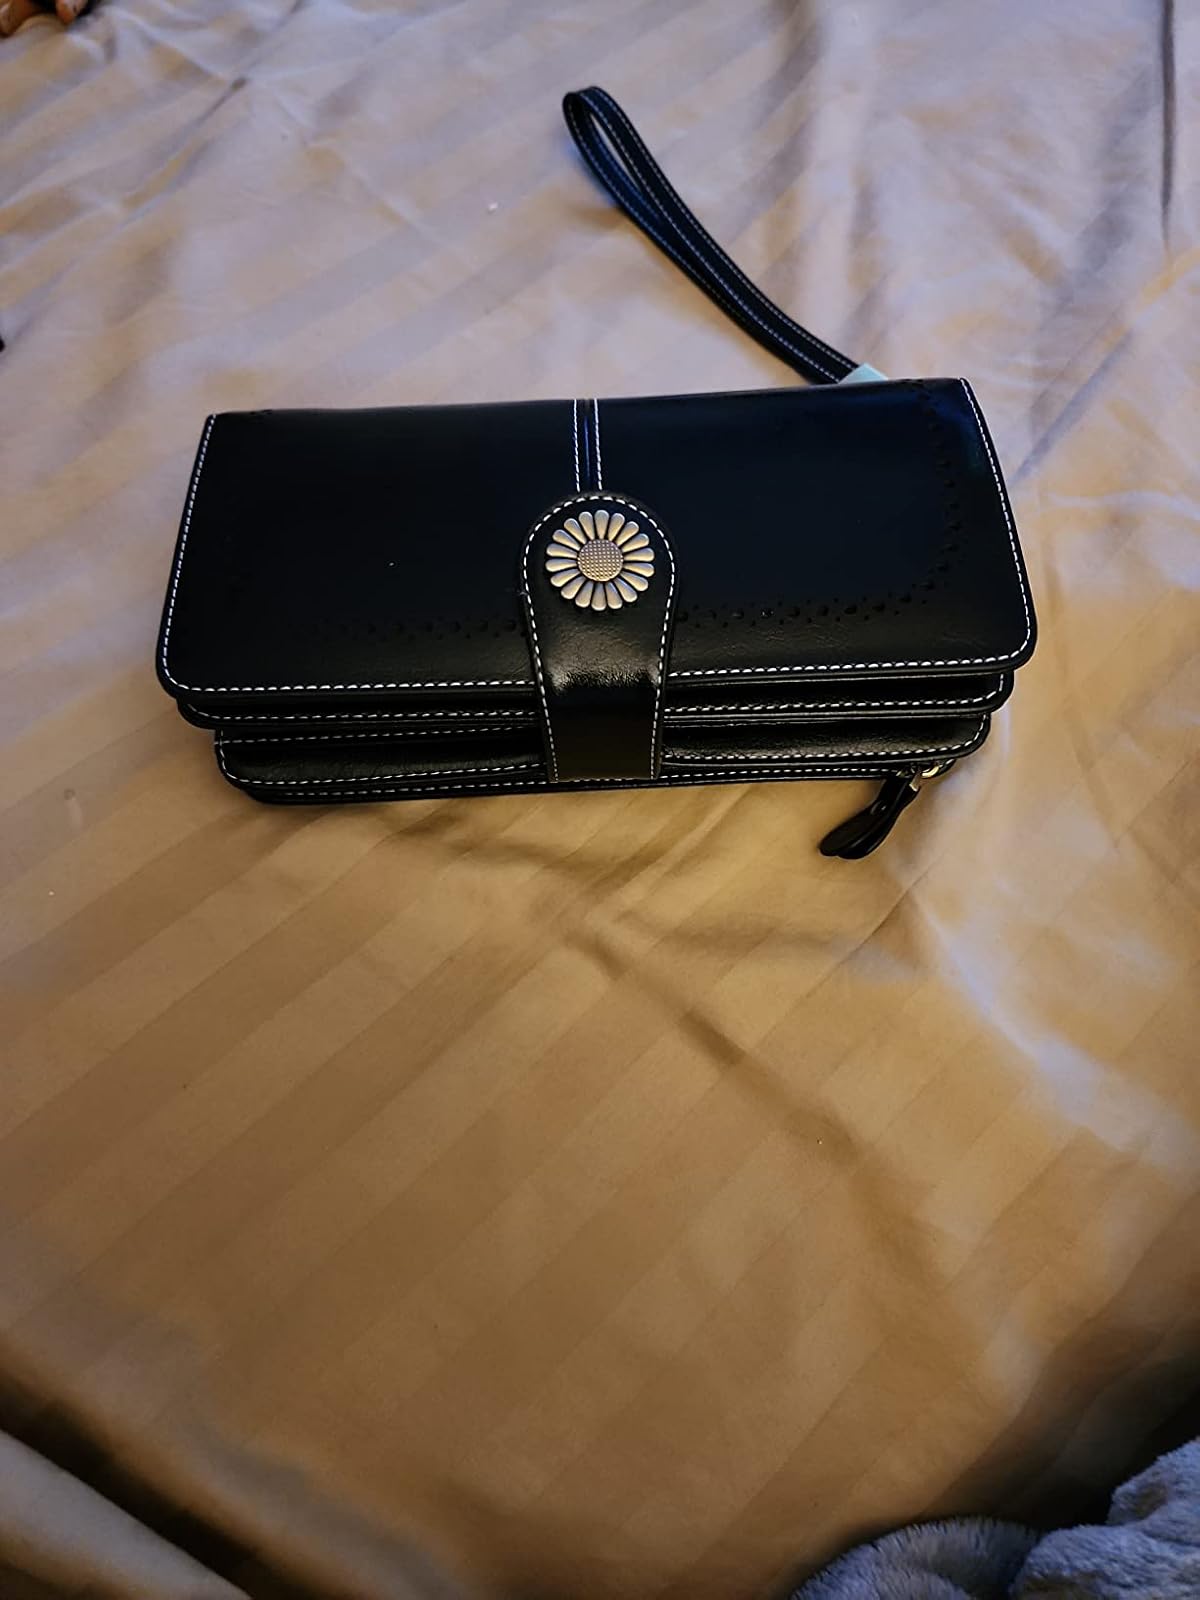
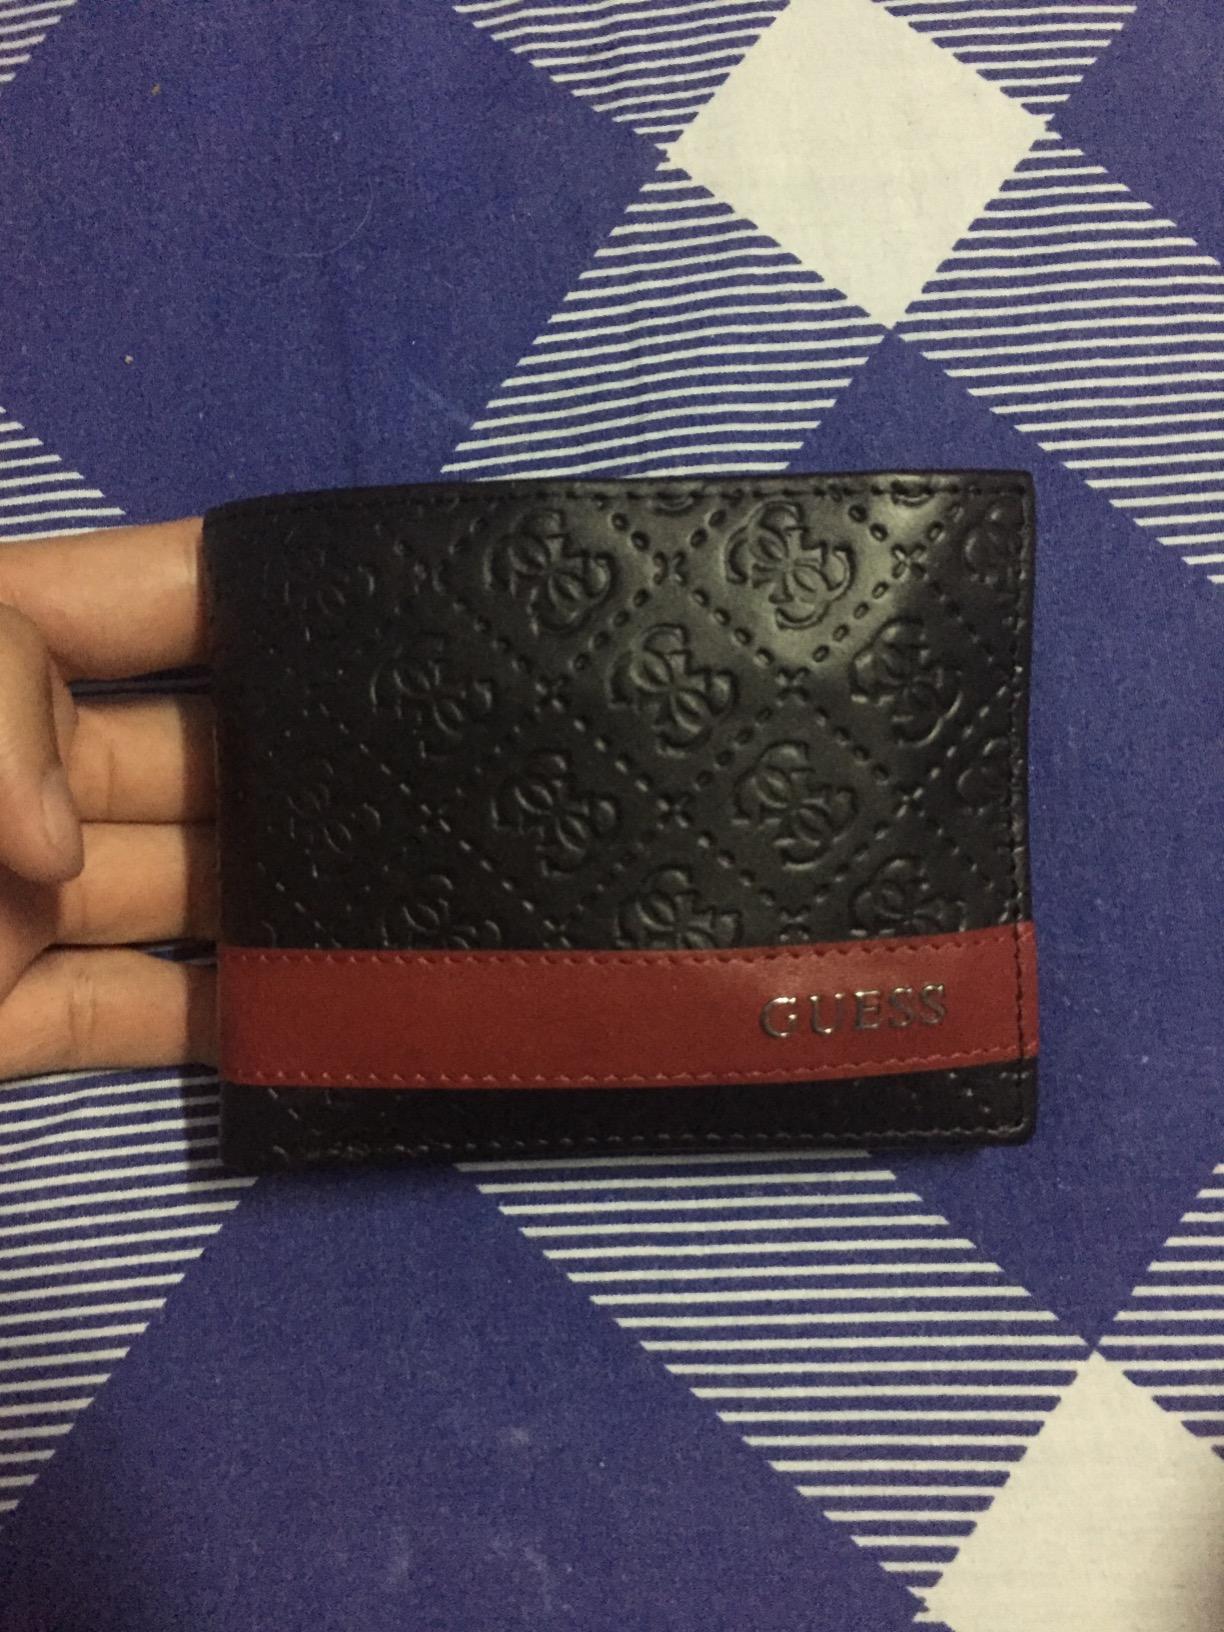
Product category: accessories_wallet
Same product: no